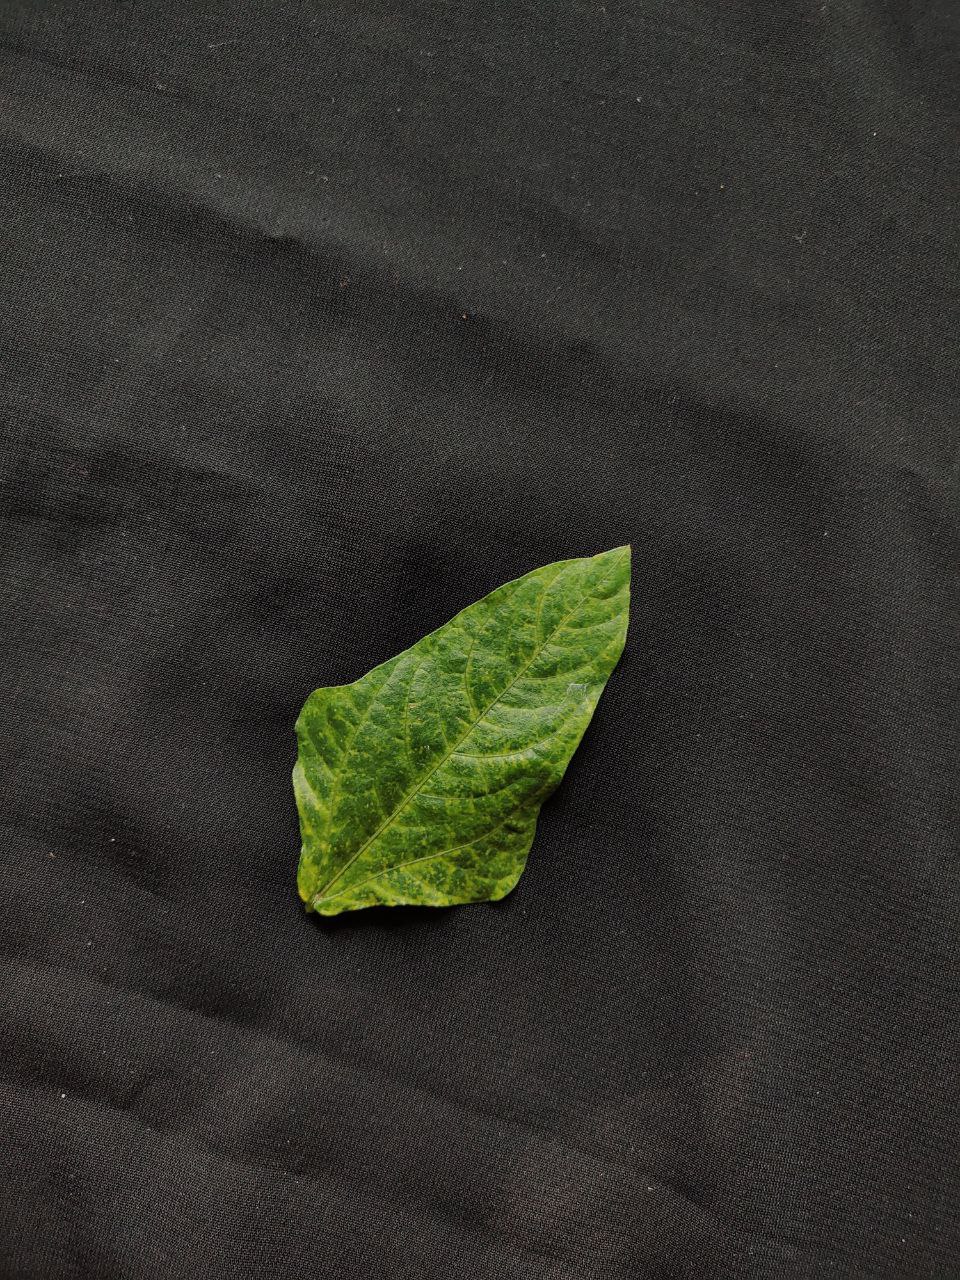
Crop: cowpea
Leaf condition: Mosaic Virus